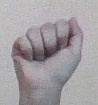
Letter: saad